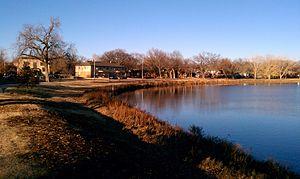
Dennis Rader, né le 9 mars 1945 à Pittsburg, est un tueur en série américain communément appelé BTK ou BTK Strangler, sigle de Bind, Torture, Kill, surnom qu'il s'était lui-même attribué lors de ses rapports avec la presse et la police pour désigner son modus operandi. Il est l'auteur reconnu de dix meurtres, tous commis dans les environs de Wichita entre 1974 et 1991.